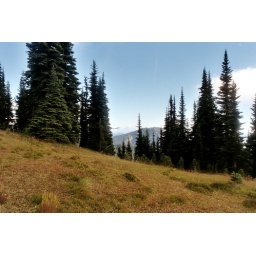
I needed to pick up some water at a near by lake and then get to camp to eat dinner.Day 2.